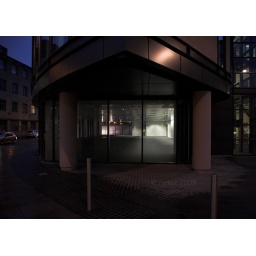
Empty office building in Edinburgh, taken just as the sun was going down.